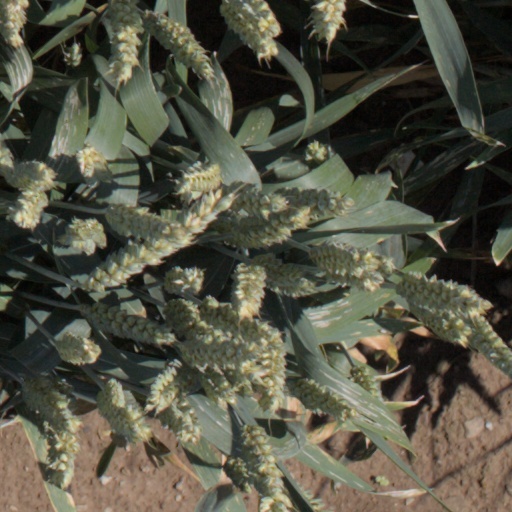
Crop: wheat